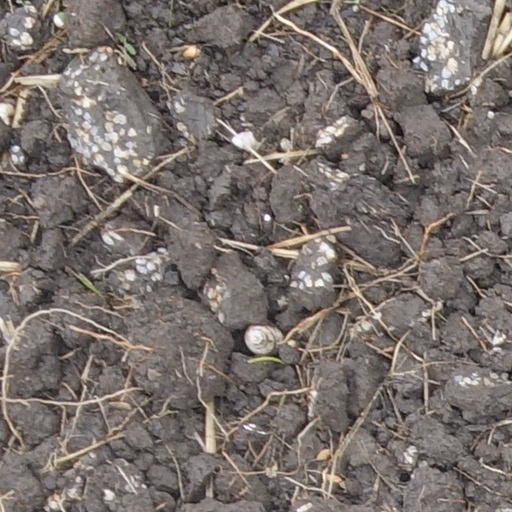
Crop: wheat